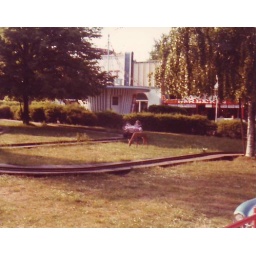
Yrsa and I in a wee car behind a plastic deer.